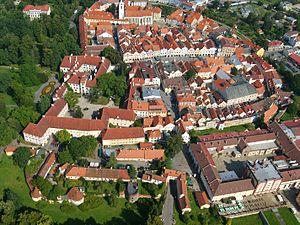
Třeboň est une ville historique du district de Jindřichův Hradec, dans la région de Bohême-du-Sud, en Tchéquie. Sa population s'élevait à 8 217 habitants en 2020.